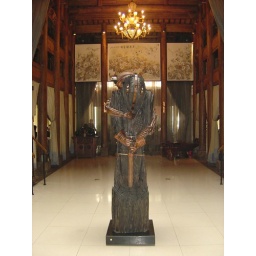
I love this piece that greets you as you enter this 250 year old wooden house (now restaurant) in Beijing